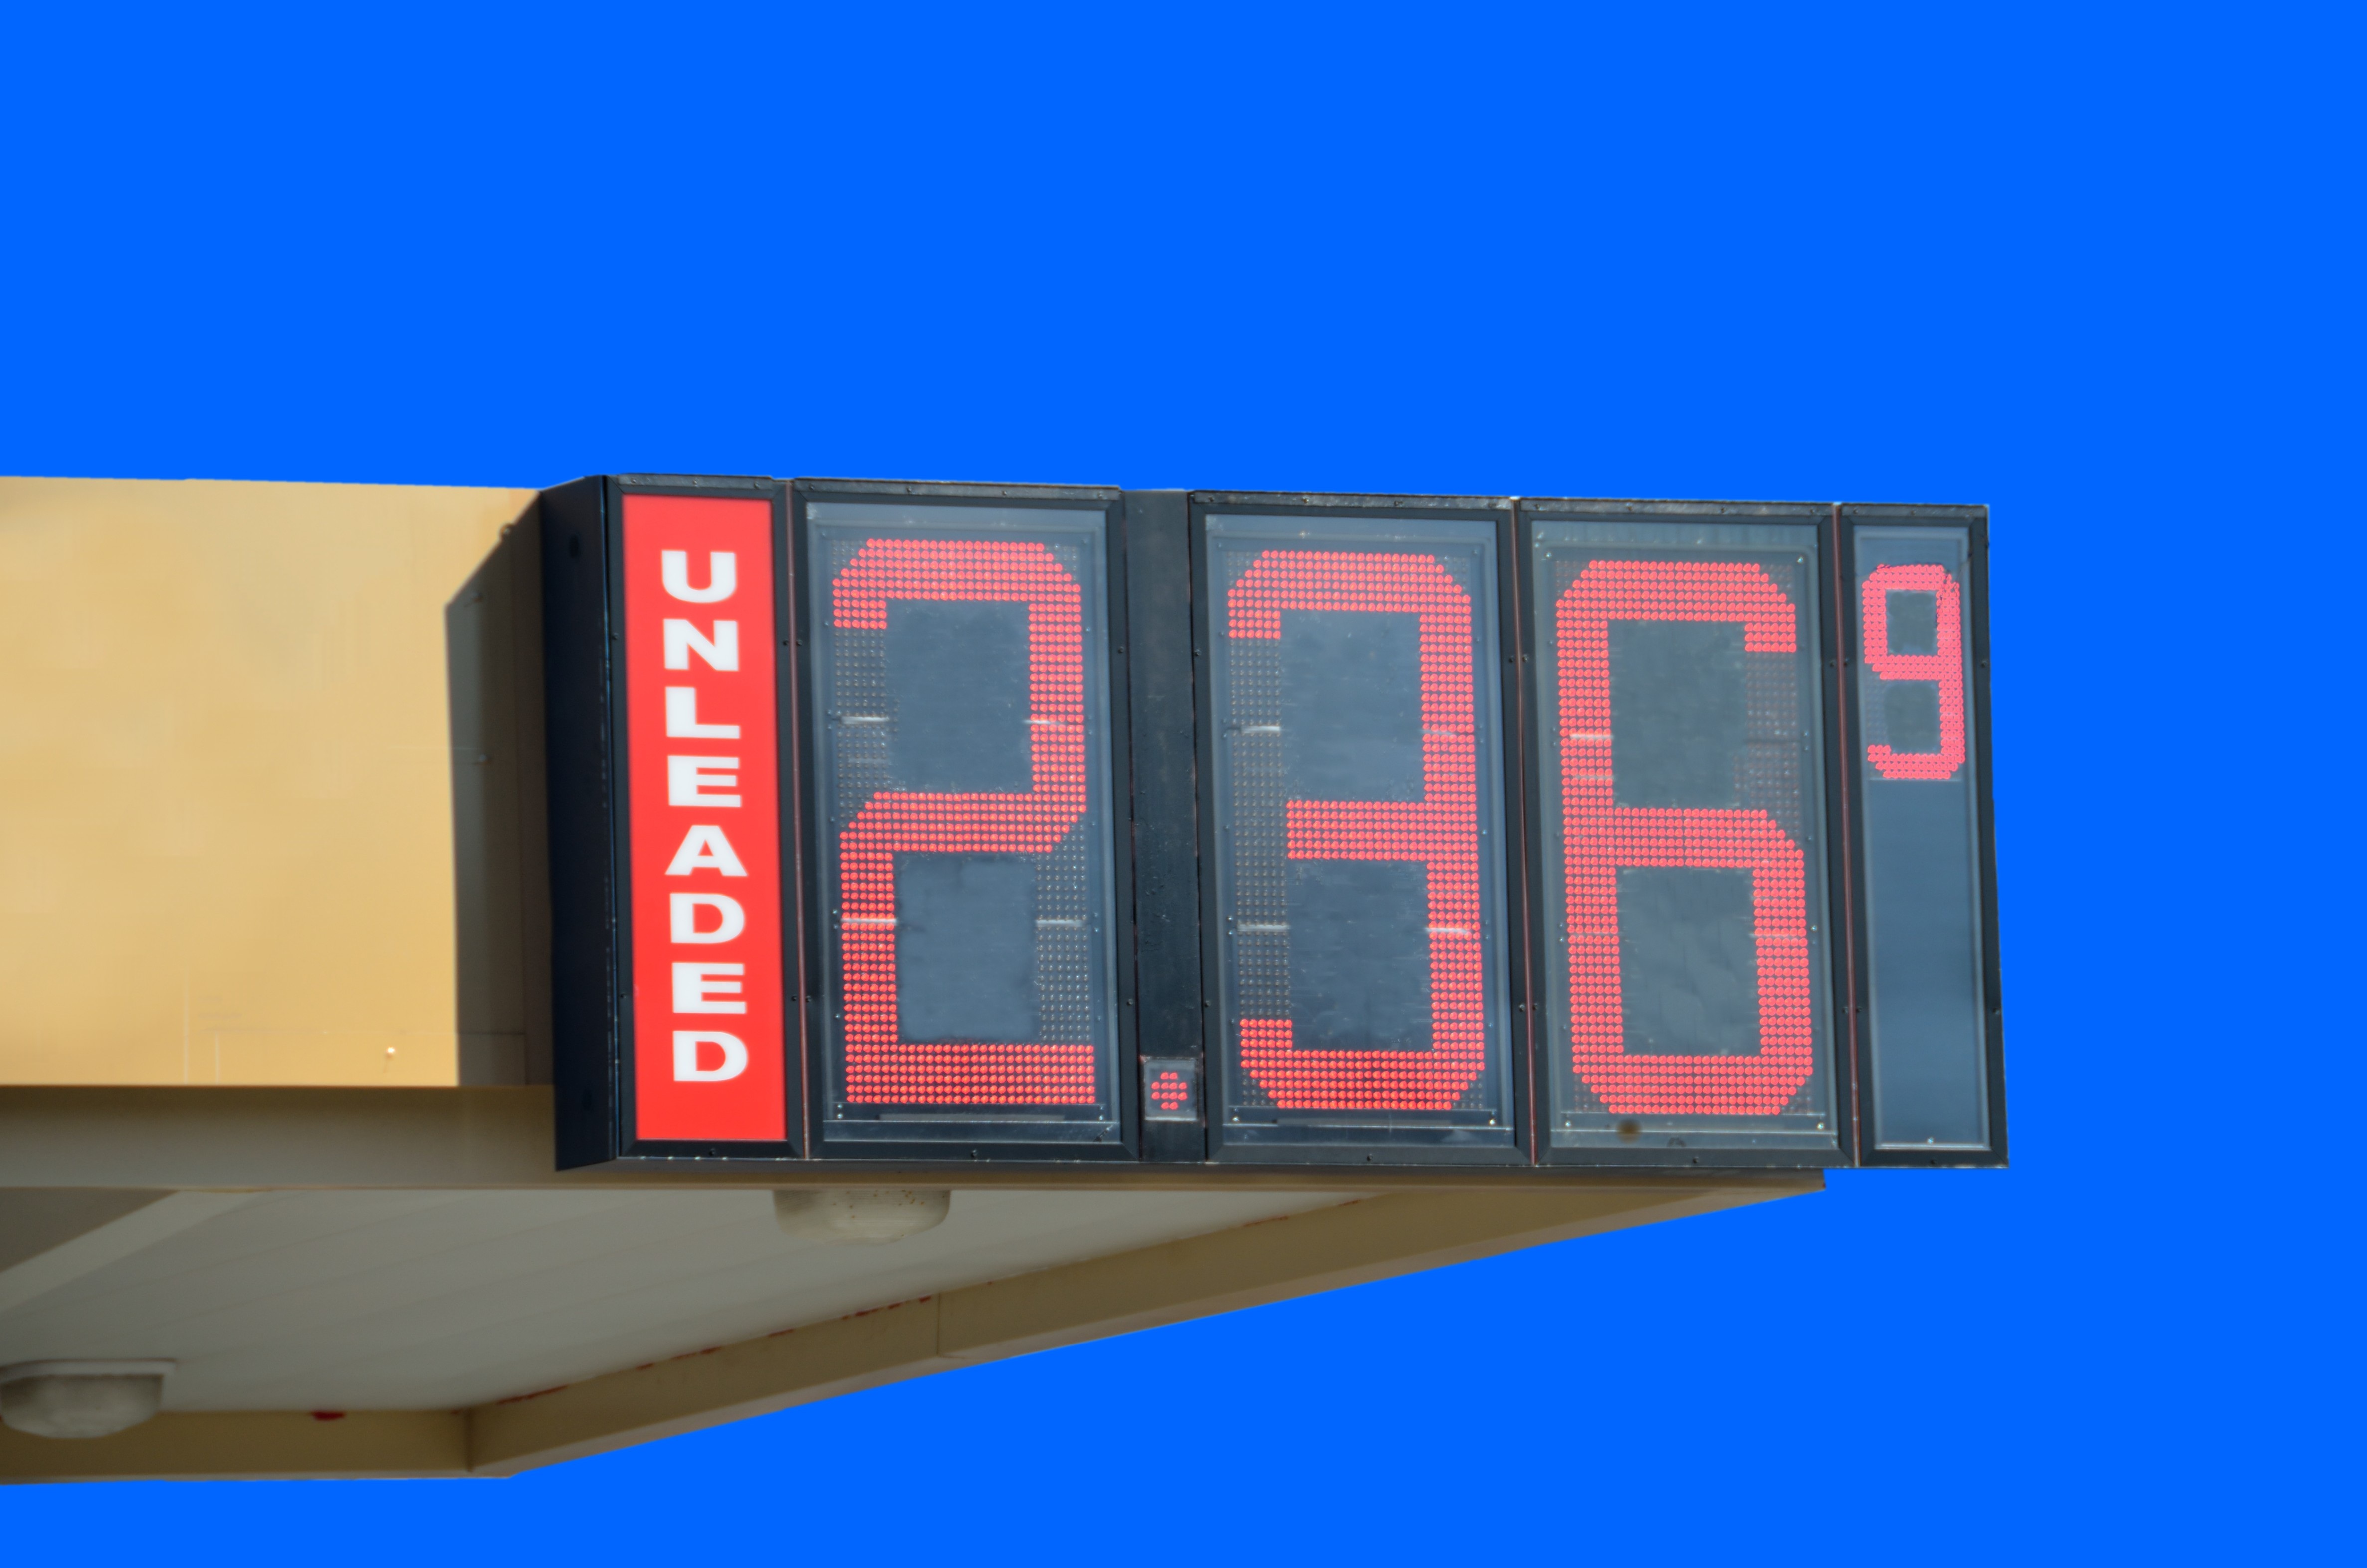
car, automobile, advertising, travel, transportation, sign, banner, station, industry, signage, energy, pump, brand, text, gas, gasoline, oil, petrol, filling, service, economy, regular, fuel, petroleum, scoreboard, gallon, cost, price, isolated background, inflation, display device, gas price, unleaded, opec